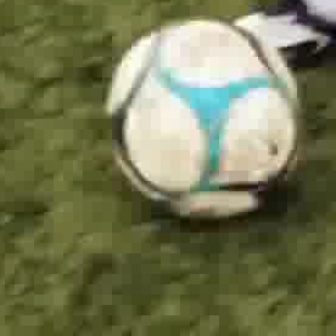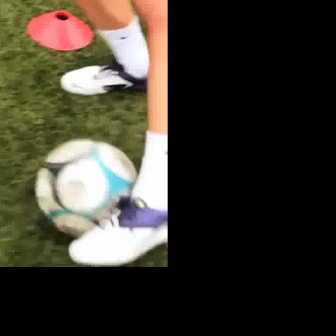
  Please identify the target specified by the bounding box [97,14,304,220] in the first image and locate it in the second image. Return the coordinates in [x_min,y_min,x_max,y_max] format.
Answer: [32,136,137,241]